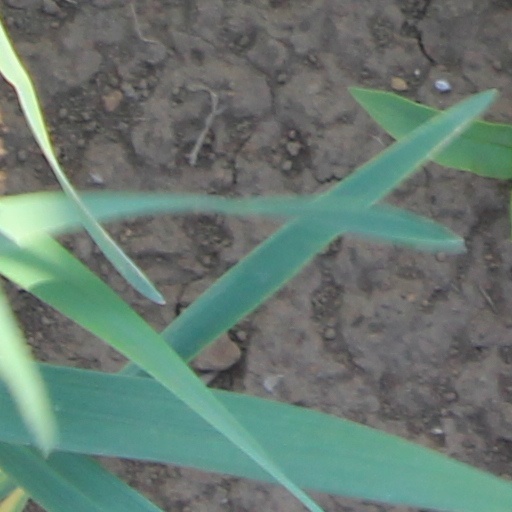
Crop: wheat